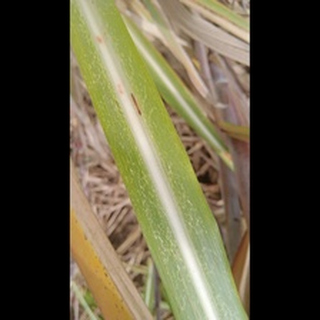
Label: sugarcane_mosaic